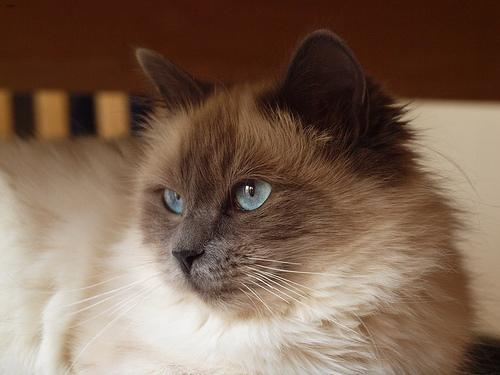
Animal: cat
Breed: ragdoll